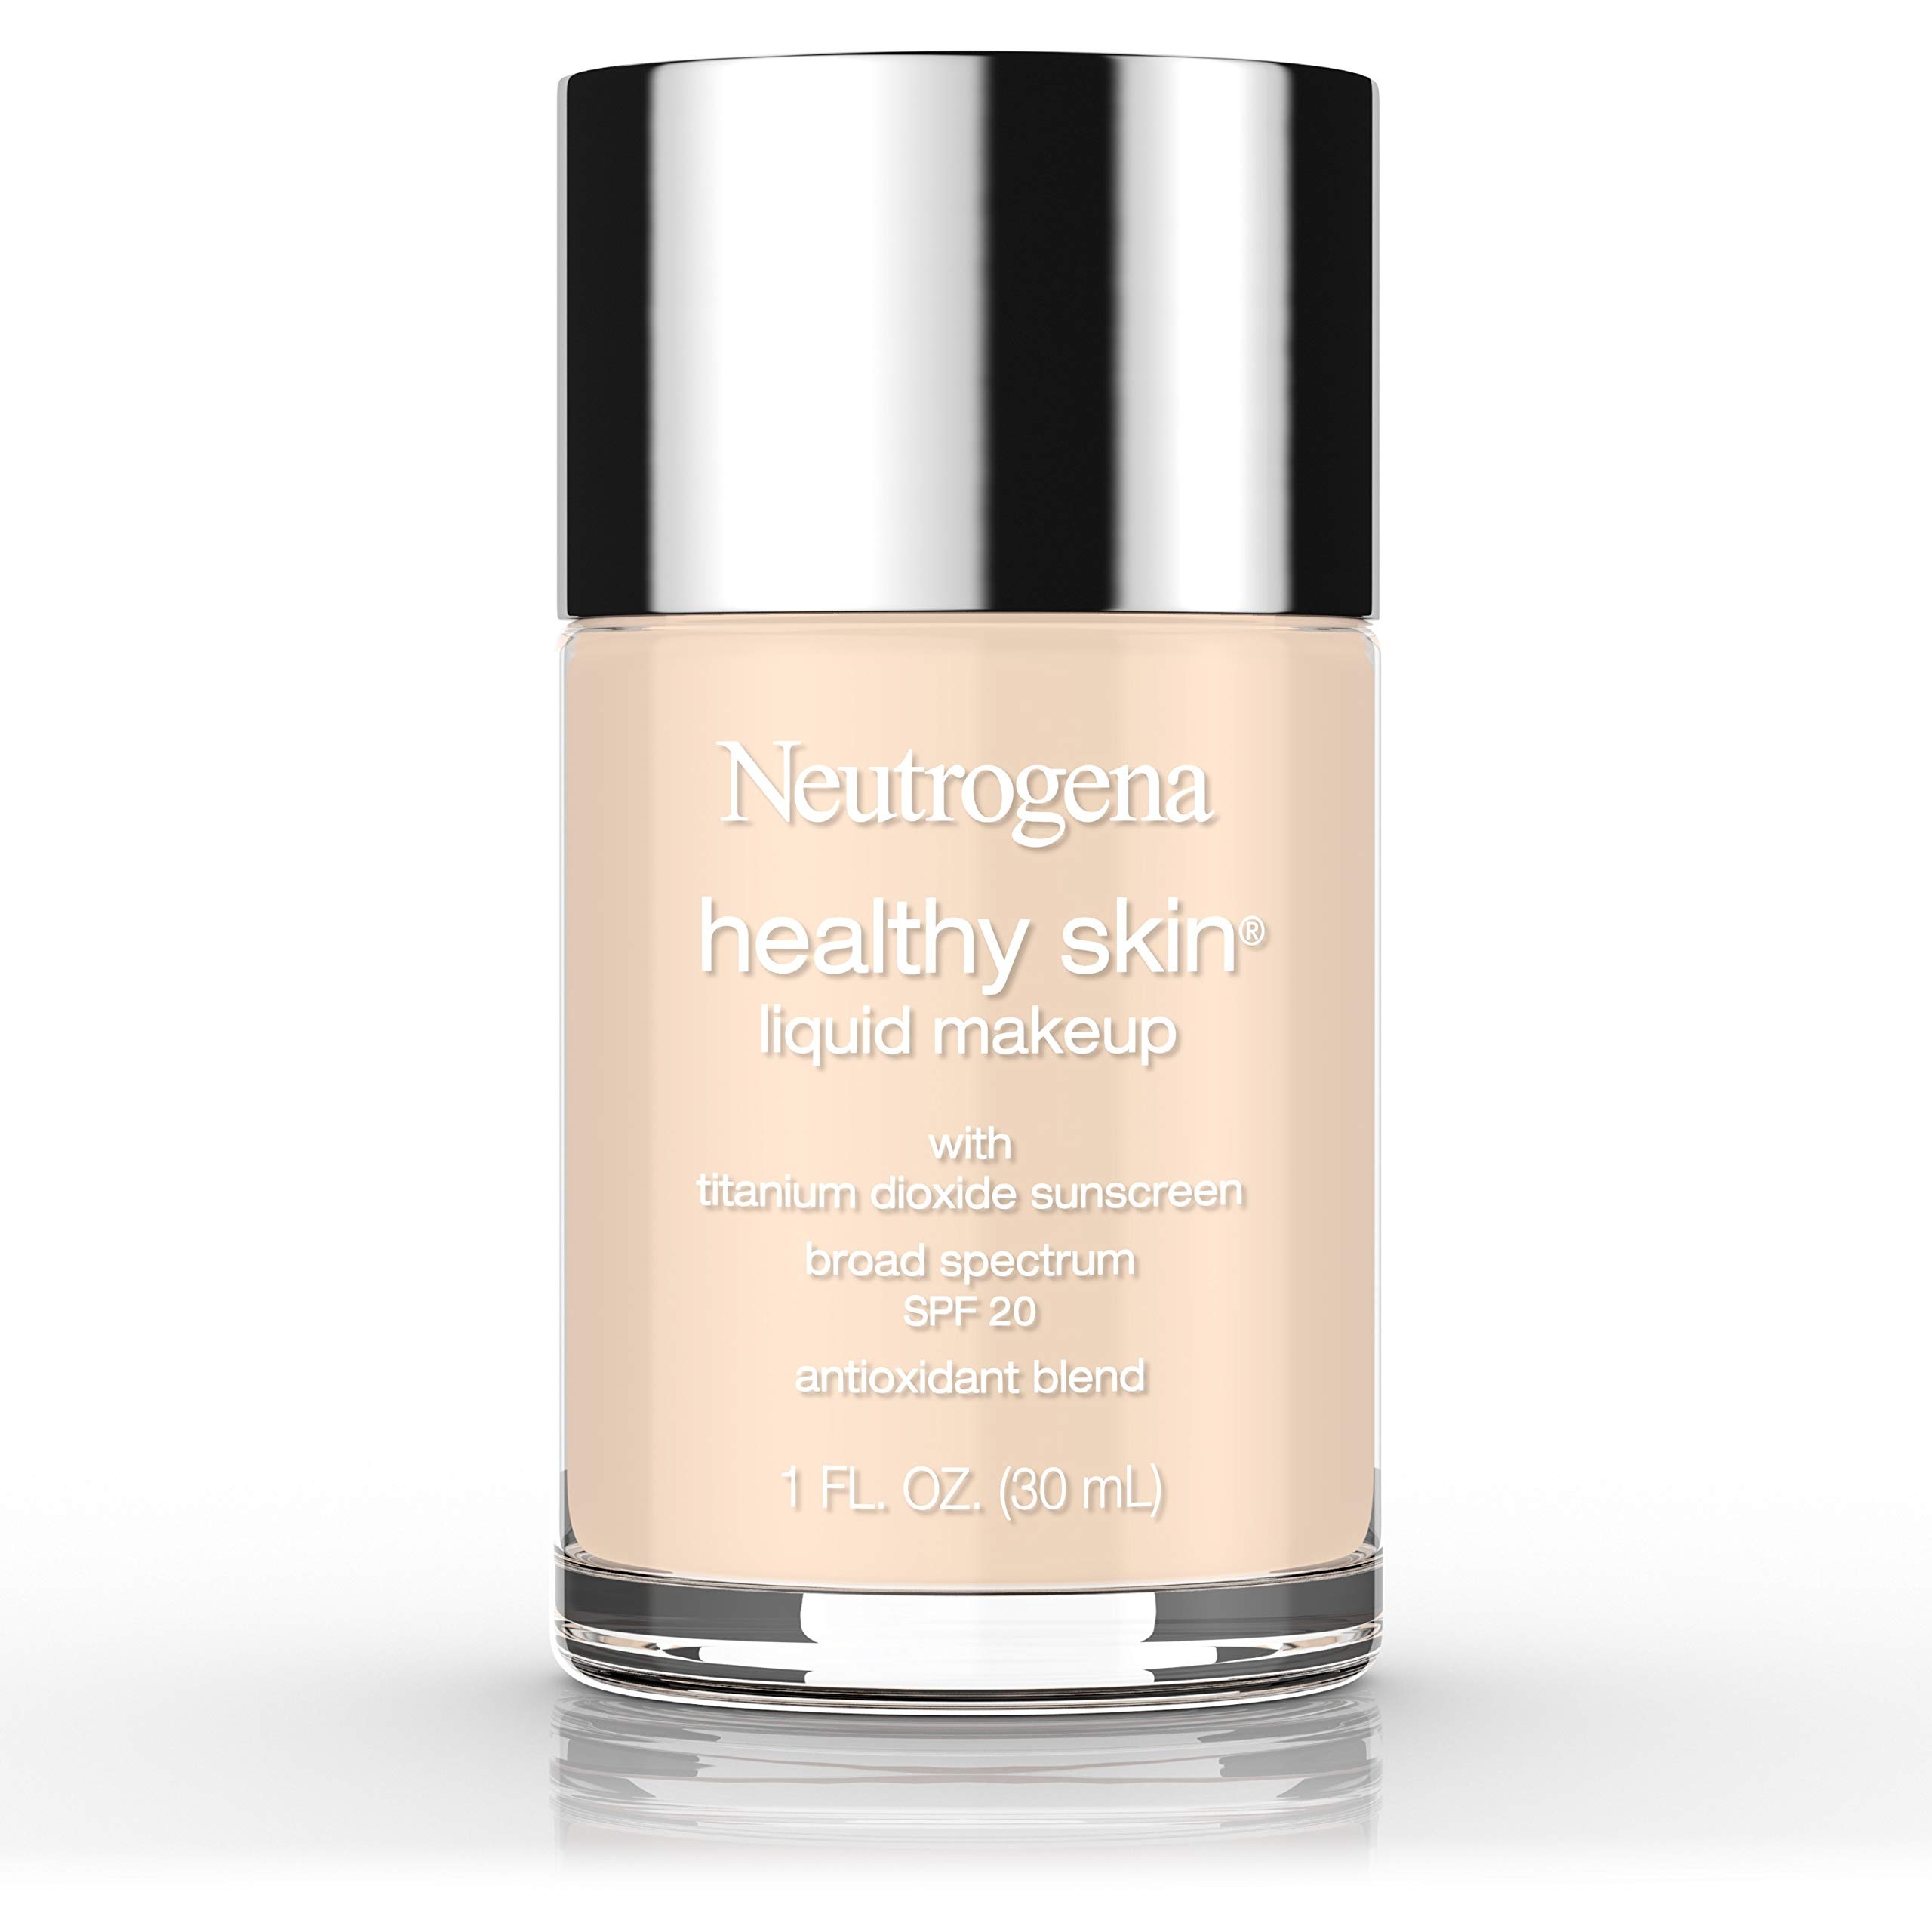
Item Name: Neutrogena Healthy Skin Liquid Makeup Foundation, Broad Spectrum SPF 20 Sunscreen, Lightweight & Flawless Coverage Foundation with Antioxidant Vitamin E & Feverfew, Classic Ivory, 1 fl. oz
Bullet Point 1: 1-fluid ounce of Neutrogena Healthy Skin Liquid Makeup Foundation with Broad Spectrum SPF 20 to provide flawless, beautiful coverage across an array of skin types and tones so your skin instantly looks its best
Bullet Point 2: This lightweight, non-greasy liquid makeup glides on smoothly for flawless application with a silky formula that helps visibly improve skin's luminosity, tone & texture while keeping it looking young and healthy
Bullet Point 3: Made with broad spectrum SPF 20 sunscreen with titanium dioxide, the full coverage foundation helps to protect skin from dangerous UVA/UVB rays that can burn and prematurely age skin
Bullet Point 4: Formulated with a unique blend of antioxidants including vitamin E, the natural extract feverfew which is known for its calming properties, and skin-enhancing natural soy
Bullet Point 5: This nourishing makeup foundation makes skin look better even after you remove it and is healthier for skin than wearing no makeup at all
Value: 1.0
Unit: oz

Price: 14.69